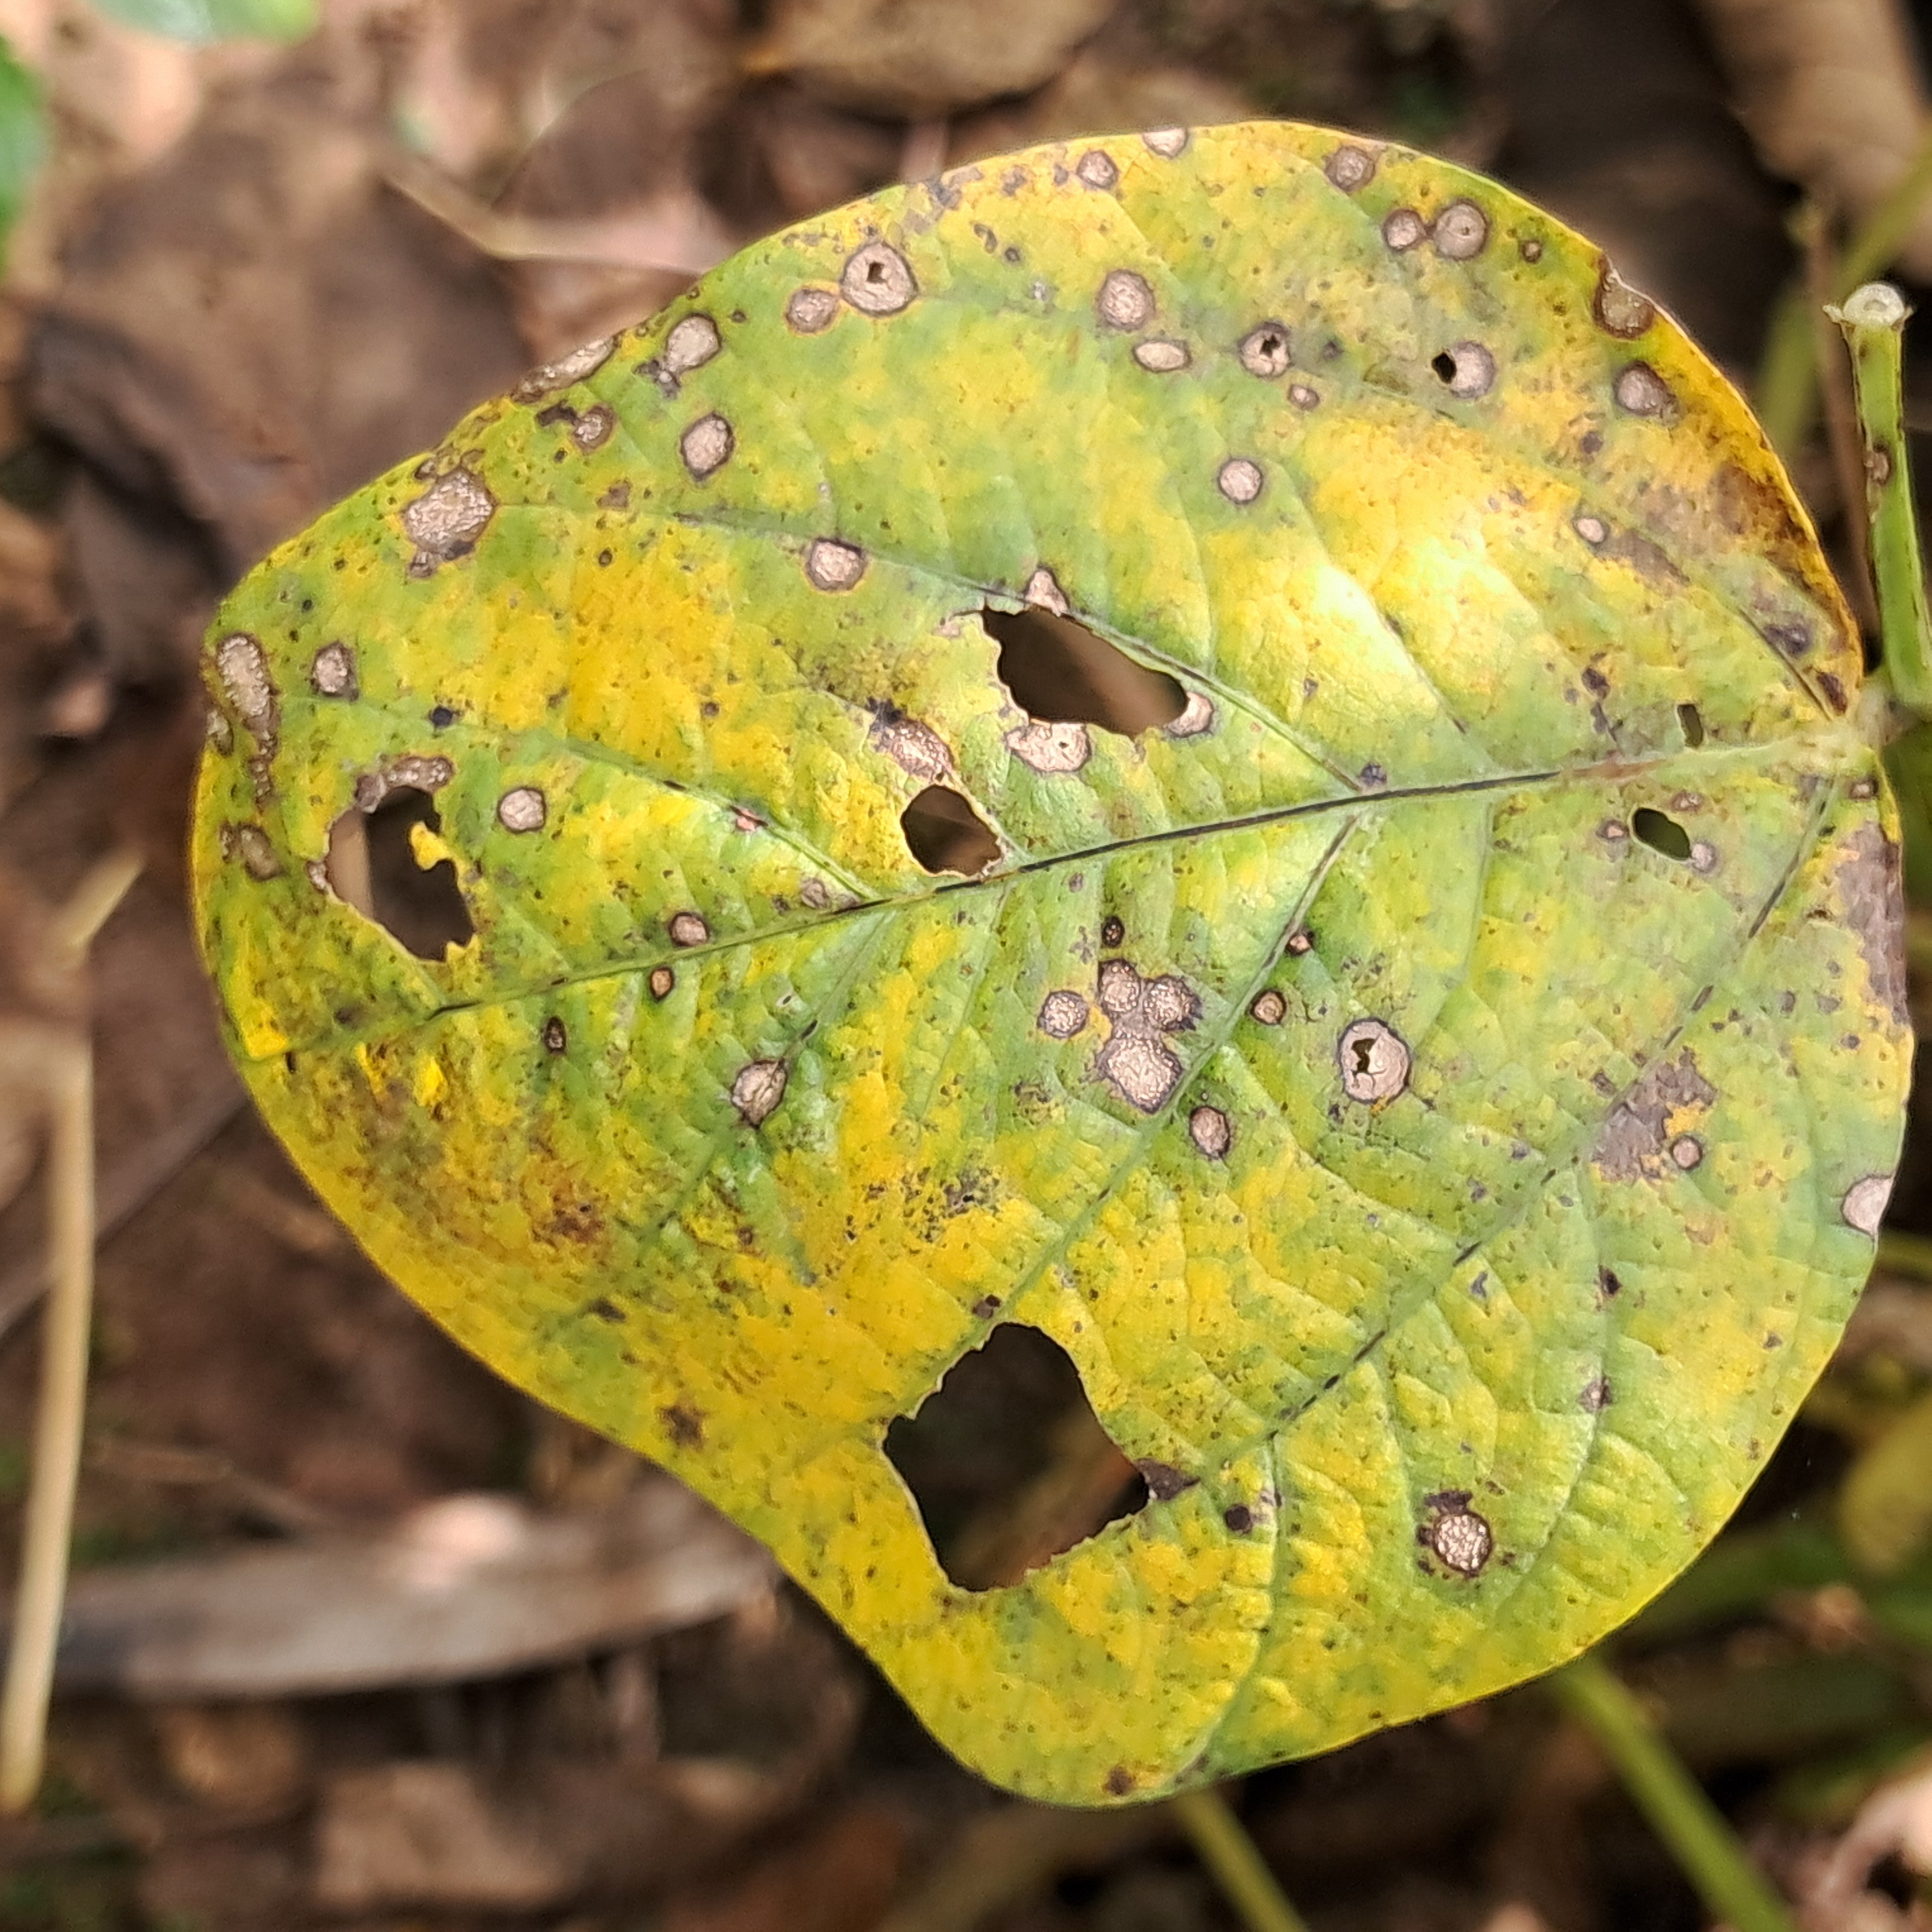
Label: Frog_Leaf_Eye